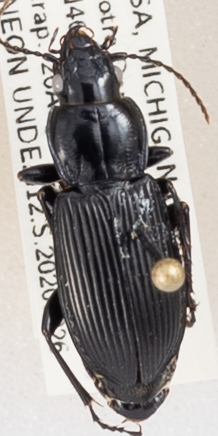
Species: Pterostichus melanarius melanarius
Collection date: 2020-08-26
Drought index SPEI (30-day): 0.906
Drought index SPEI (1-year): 2.01
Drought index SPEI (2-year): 2.09